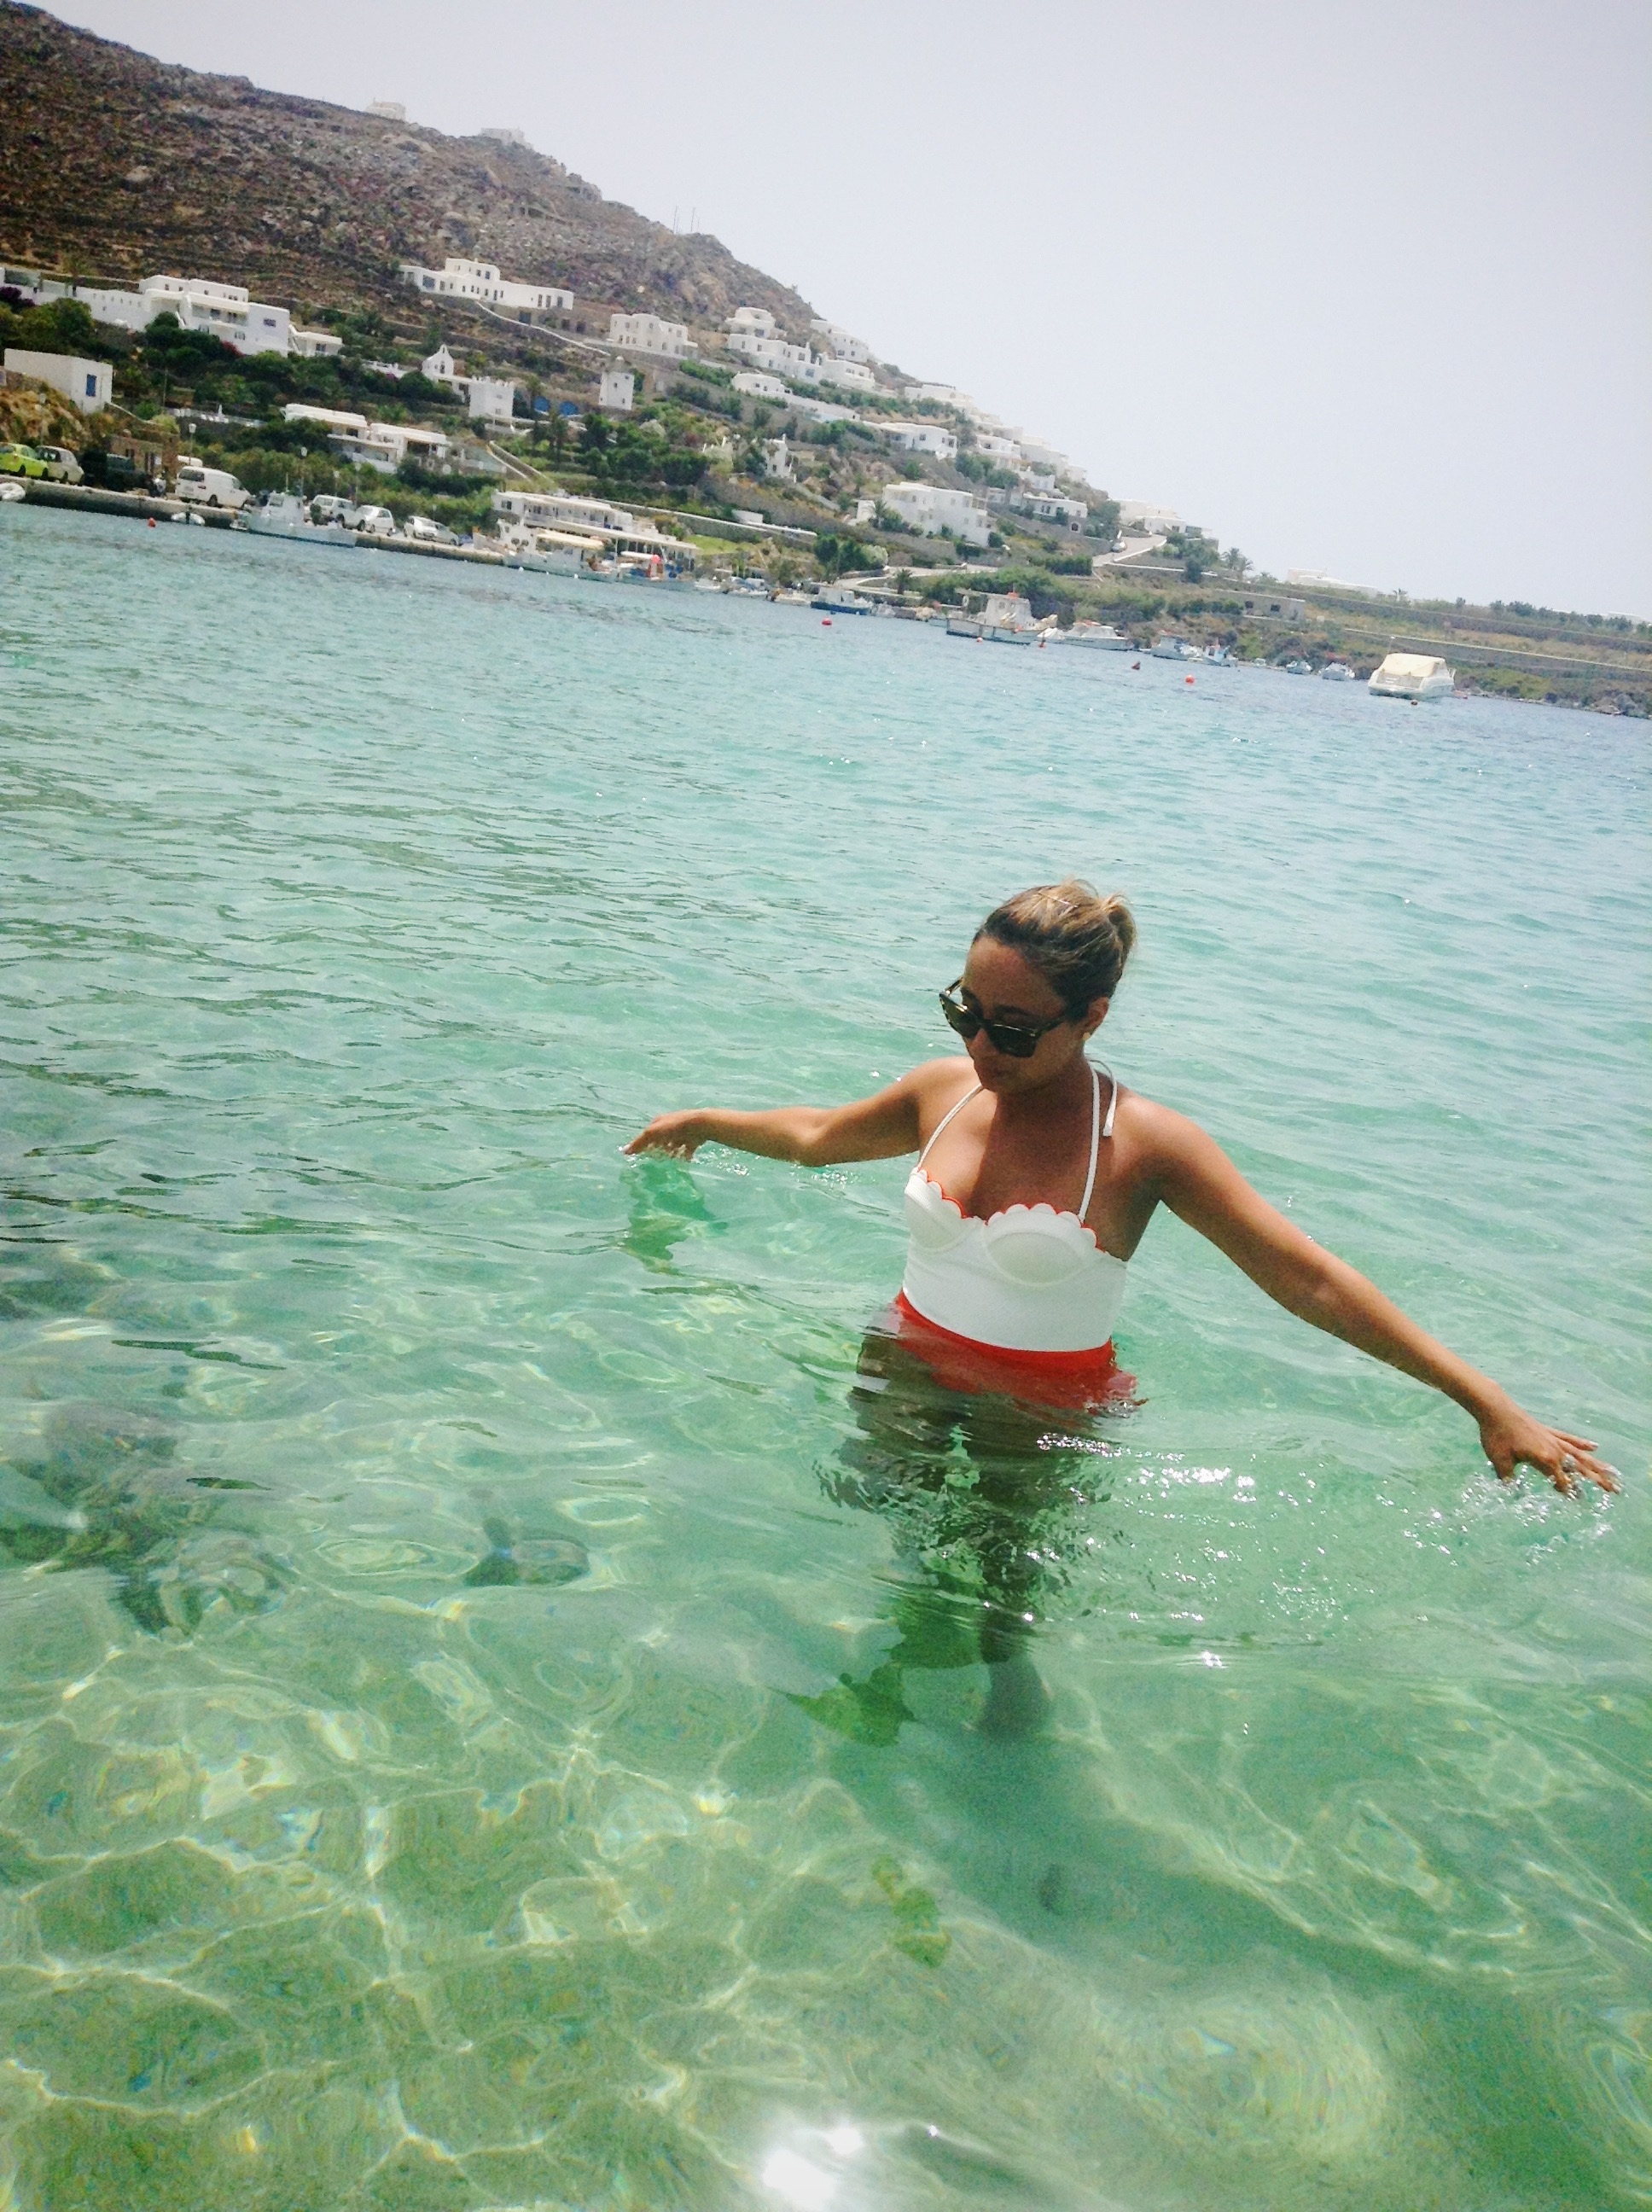
beach, sea, ocean, vacation, lagoon, bay, boating, caribbean, tropics